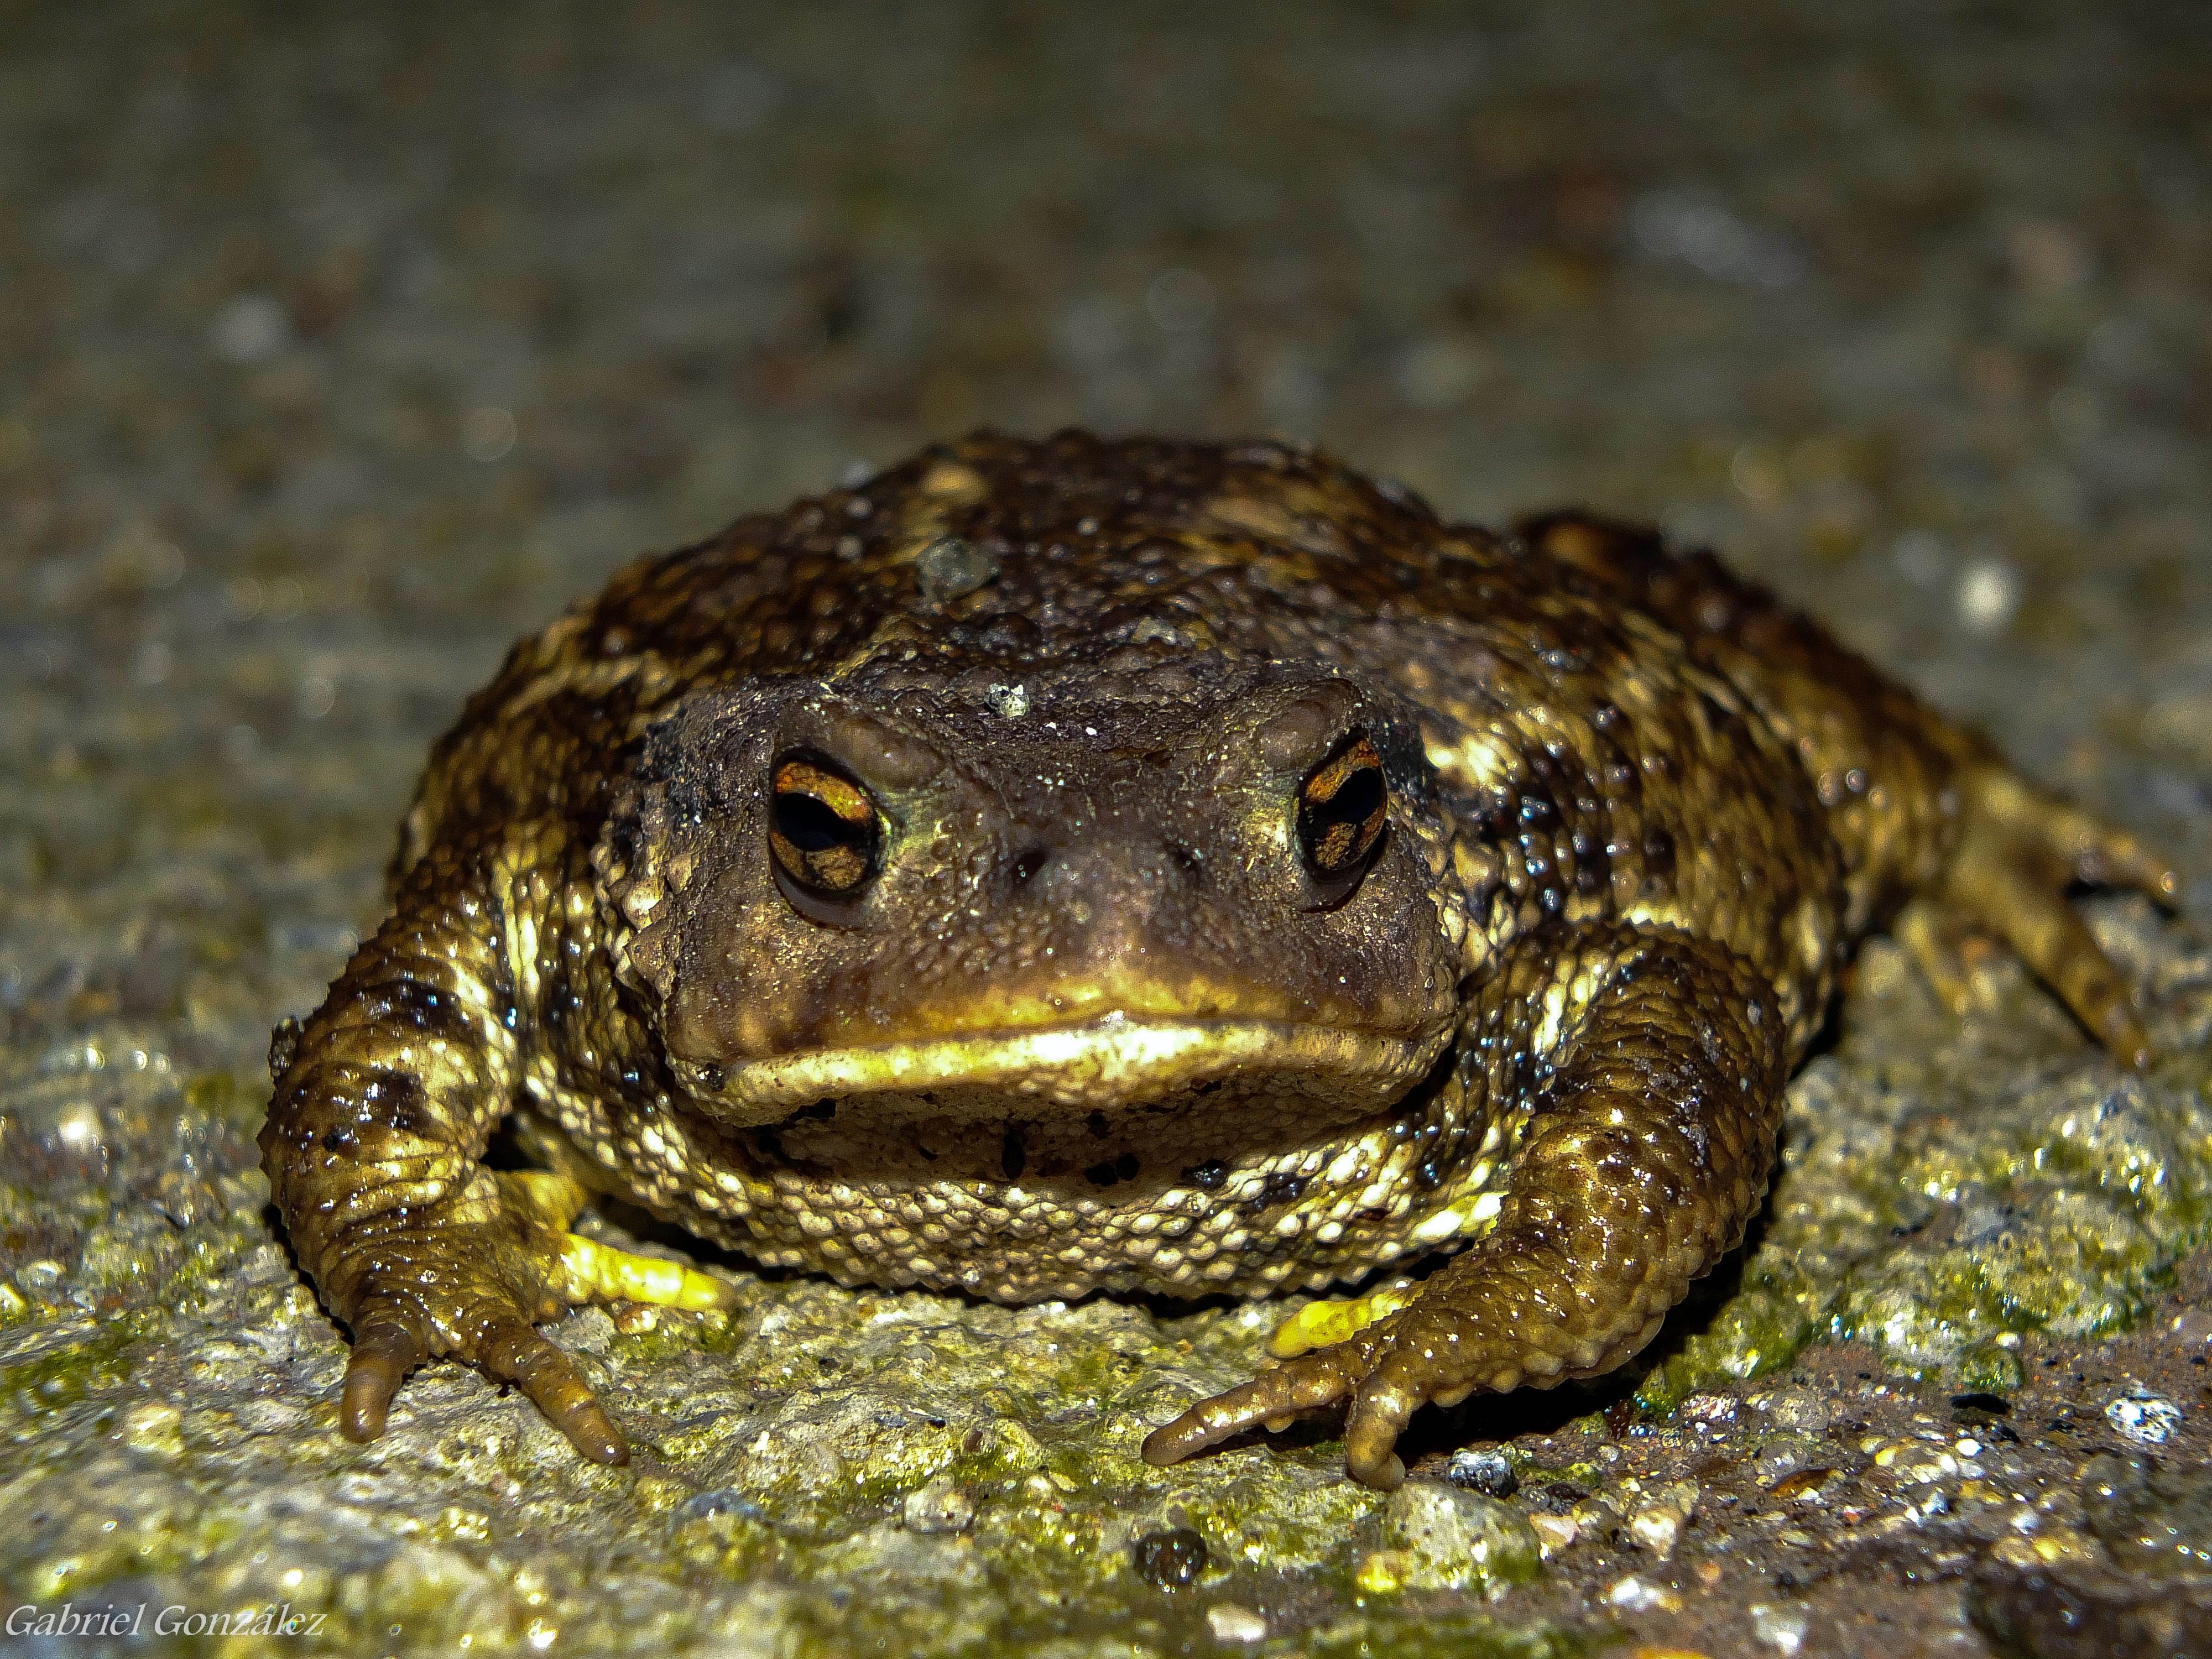
nature, wildlife, macro, biology, frog, toad, amphibian, fauna, close up, animals, vertebrate, newt, naturaleza, ggl1, gaby1, animales, sapo, salamandra, fujifilmxs1, macro photography, bullfrog, ranidae, emydidae, marine biology, salamandridae, lissotriton